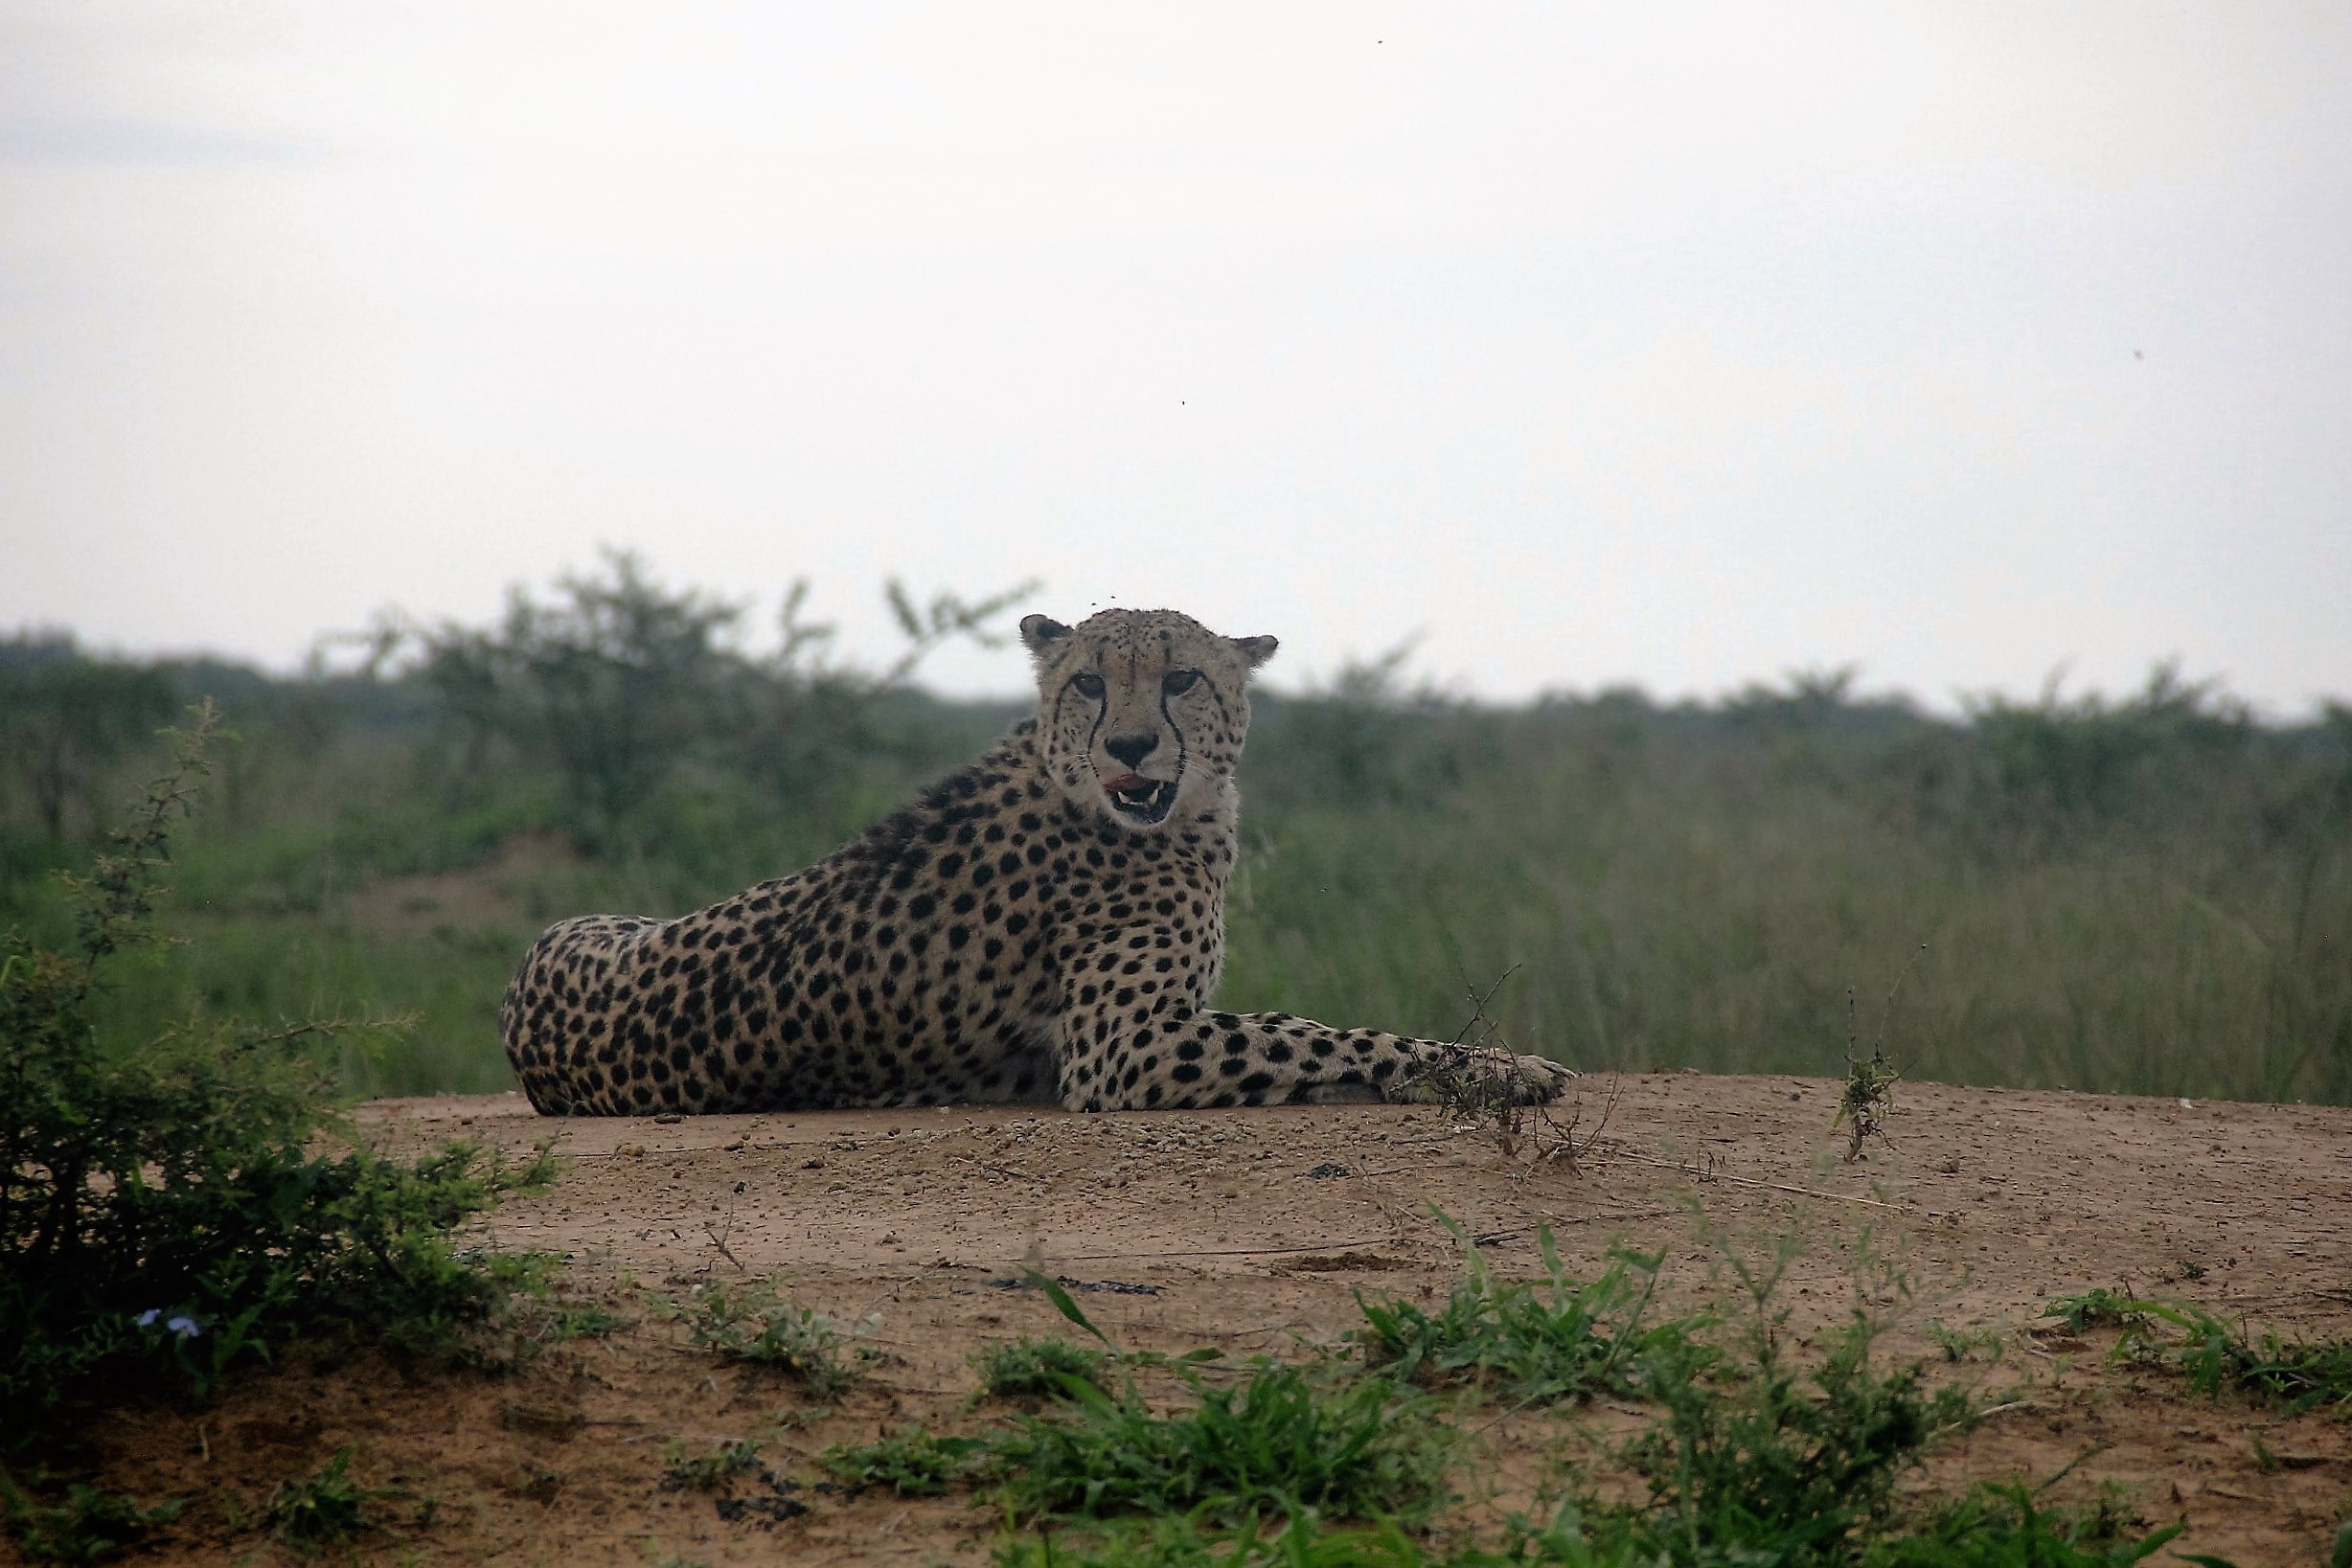
prairie, wildlife, mammal, fauna, savanna, leopard, cheetah, grassland, vertebrate, safari, small to medium sized cats, cat like mammal